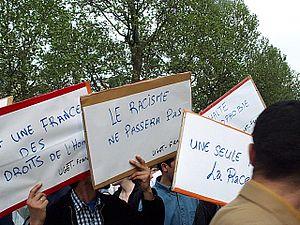
Sous la Cinquième République française, le terme de « front républicain » désigne le rassemblement, lors d'une élection, de partis politiques de droite et de gauche contre le Front national, devenu Rassemblement national, considéré par ceux-ci comme un parti d'opposition au régime républicain.